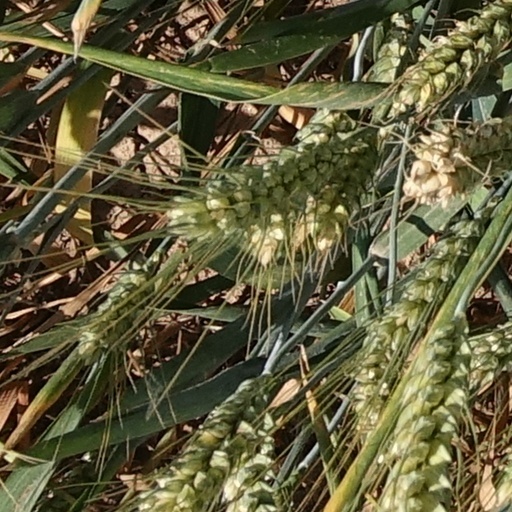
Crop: wheat